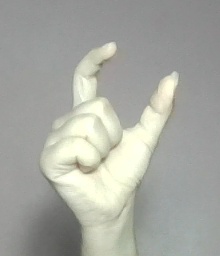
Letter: nun